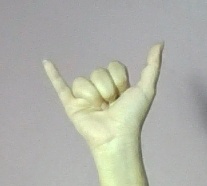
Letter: ya